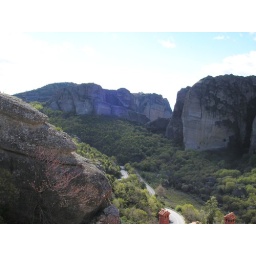
The rock forest of Meteora rises from the Thessalian plain near Kalambaka, between the Koziakas and Antichasia mountains.